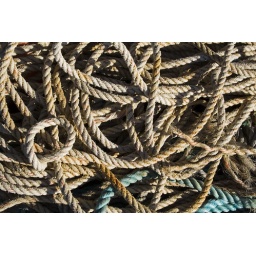
A box of rope near the beach